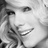
Emotion: happy